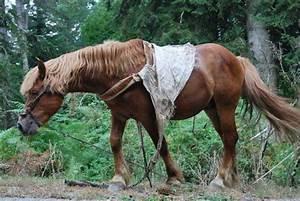
horse